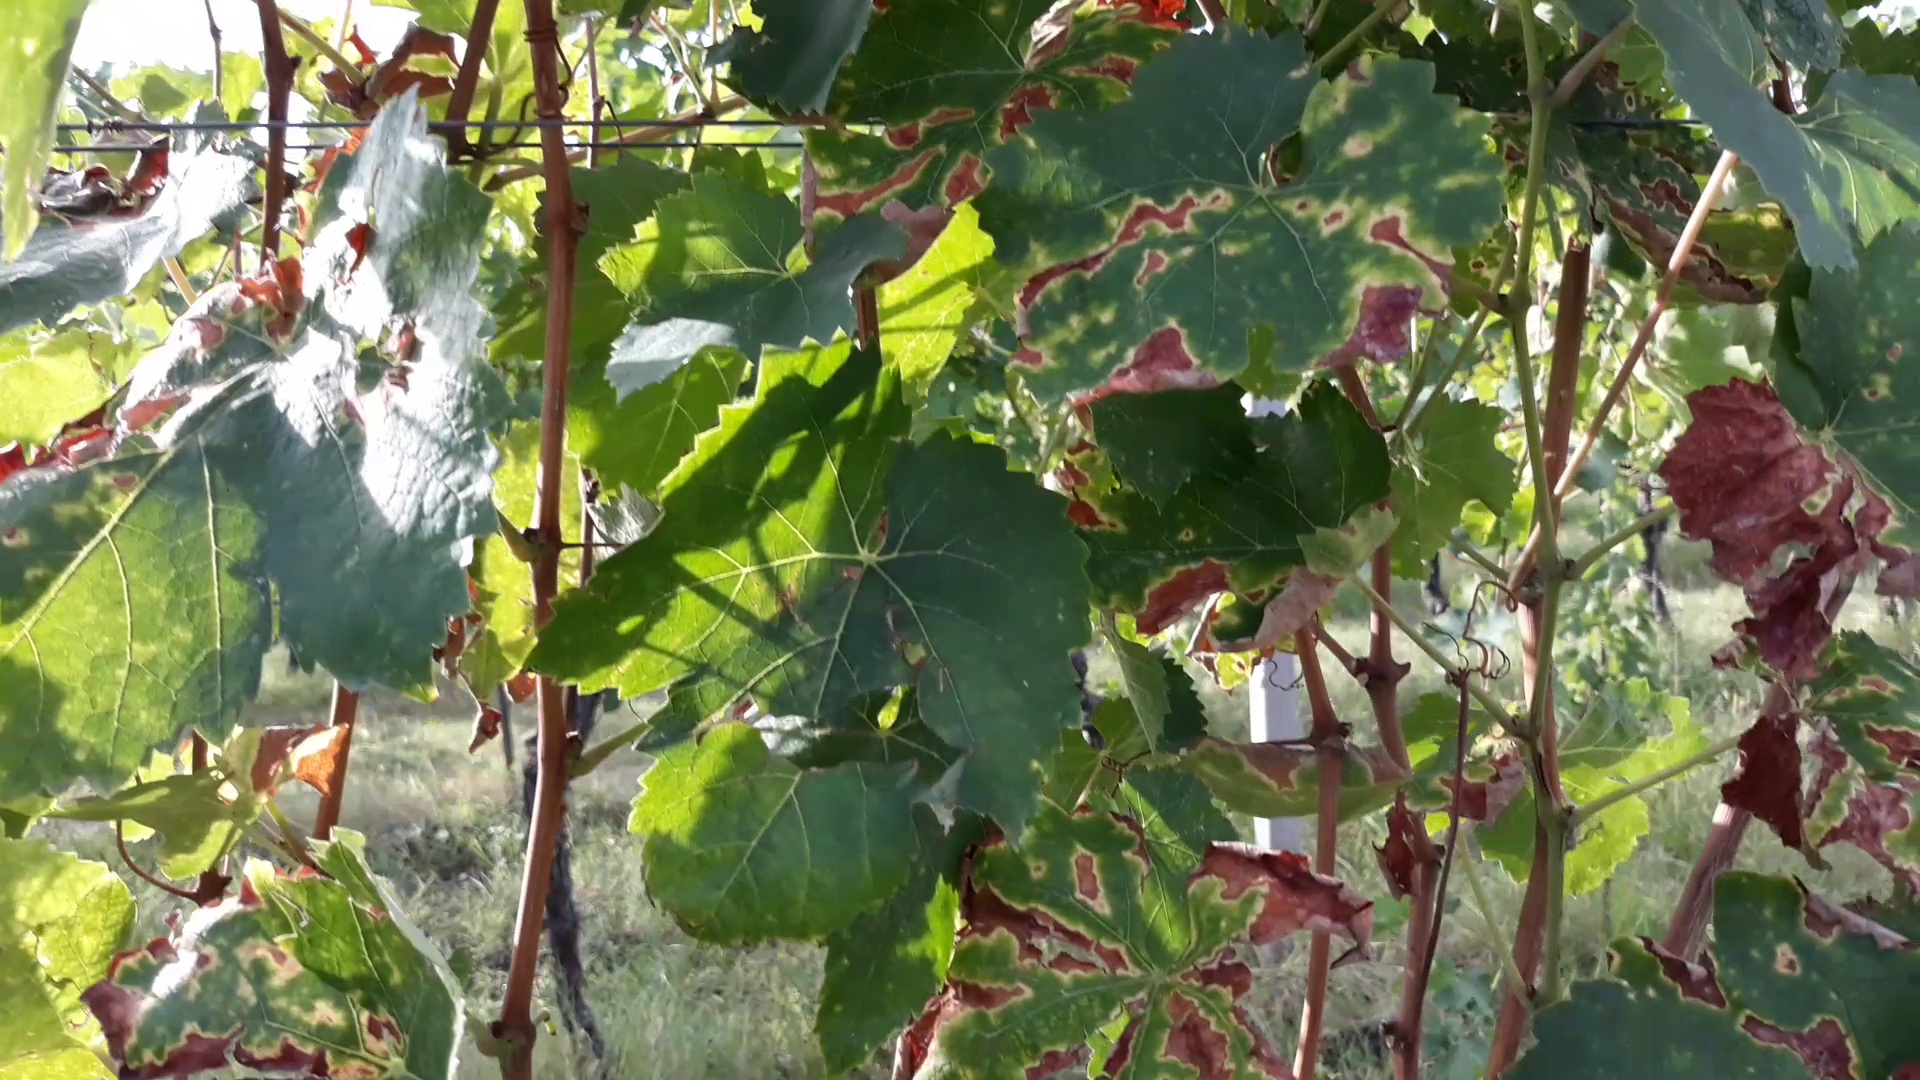
Label: esca